National Defence Council (Spain)

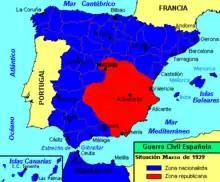
Map of the two Spains, March 1939

The 61-year-old Miaja knew that he had little future, and would be a figurehead in the council. But with Miaja as president, many professional officers in Madrid, New Castile, the Levante and the remainder of Republican-held territory accepted the authority of the council. Juan Negrín did little to oppose the coup. He and his former Foreign Secretary Julio Álvarez del Vayo boarded a plane for France late in the evening of 6 March 1939.